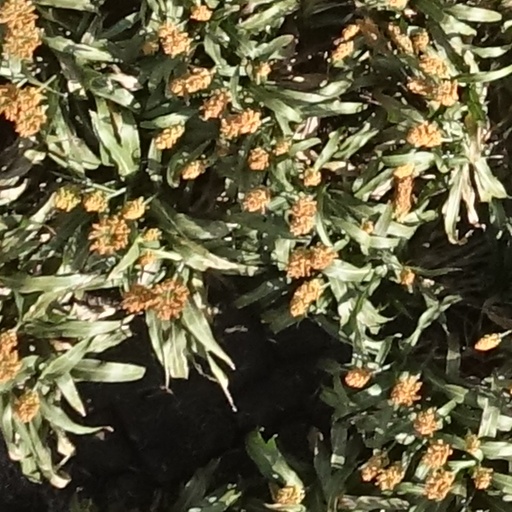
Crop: sorghum